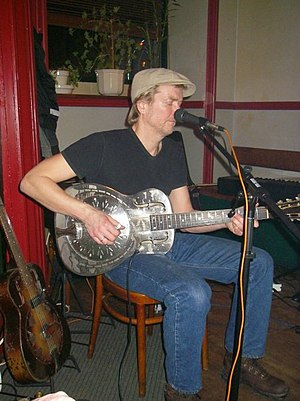
H.P. Lange
H.P. Lange med sin gamle National
H.P. Lange er en dansk bluesmusiker. Han startede som præstesøn sin musikalske løbebane med at synge i kirkekor. Som 16. årig hørte H.P. blues med Matt Murphy og Sonny Boy Williamson og valgte at dyrke den akustiske bluesmusik. Fra omkring 1988 begyndte han at optræde professionelt og spiller ca. 100 koncerter om året i både Norden, Europa og USA. H.P. Lange optræder med akustisk guitar, National Steelguitar, sang og en sjælden gang banjo.